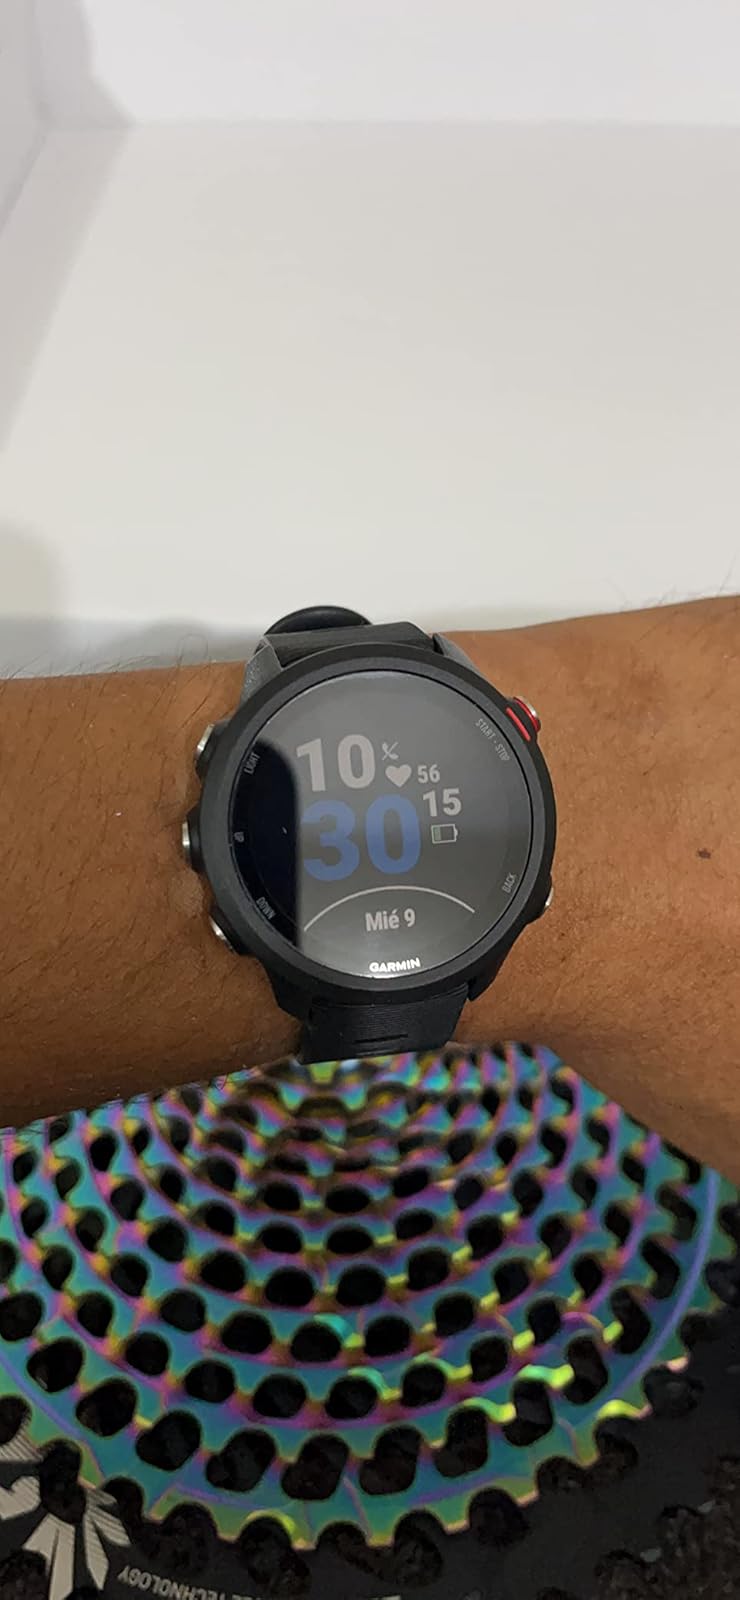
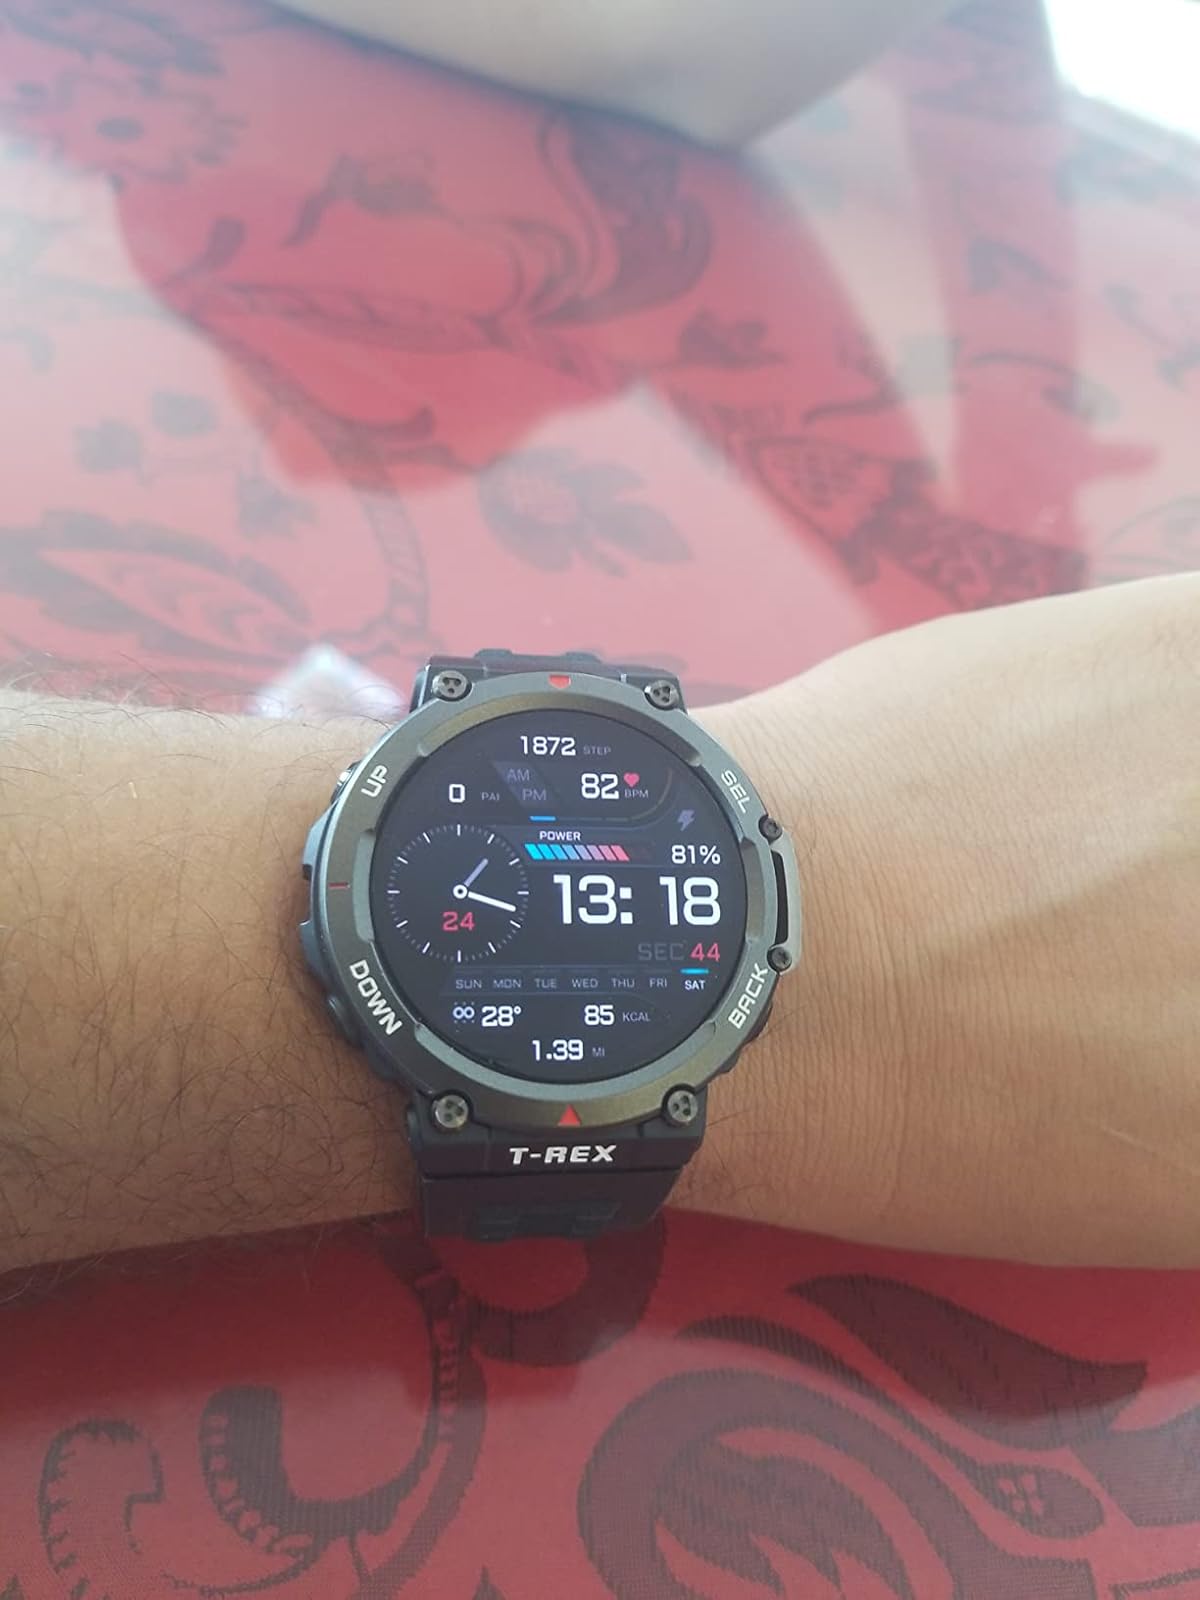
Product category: smartwatch
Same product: no